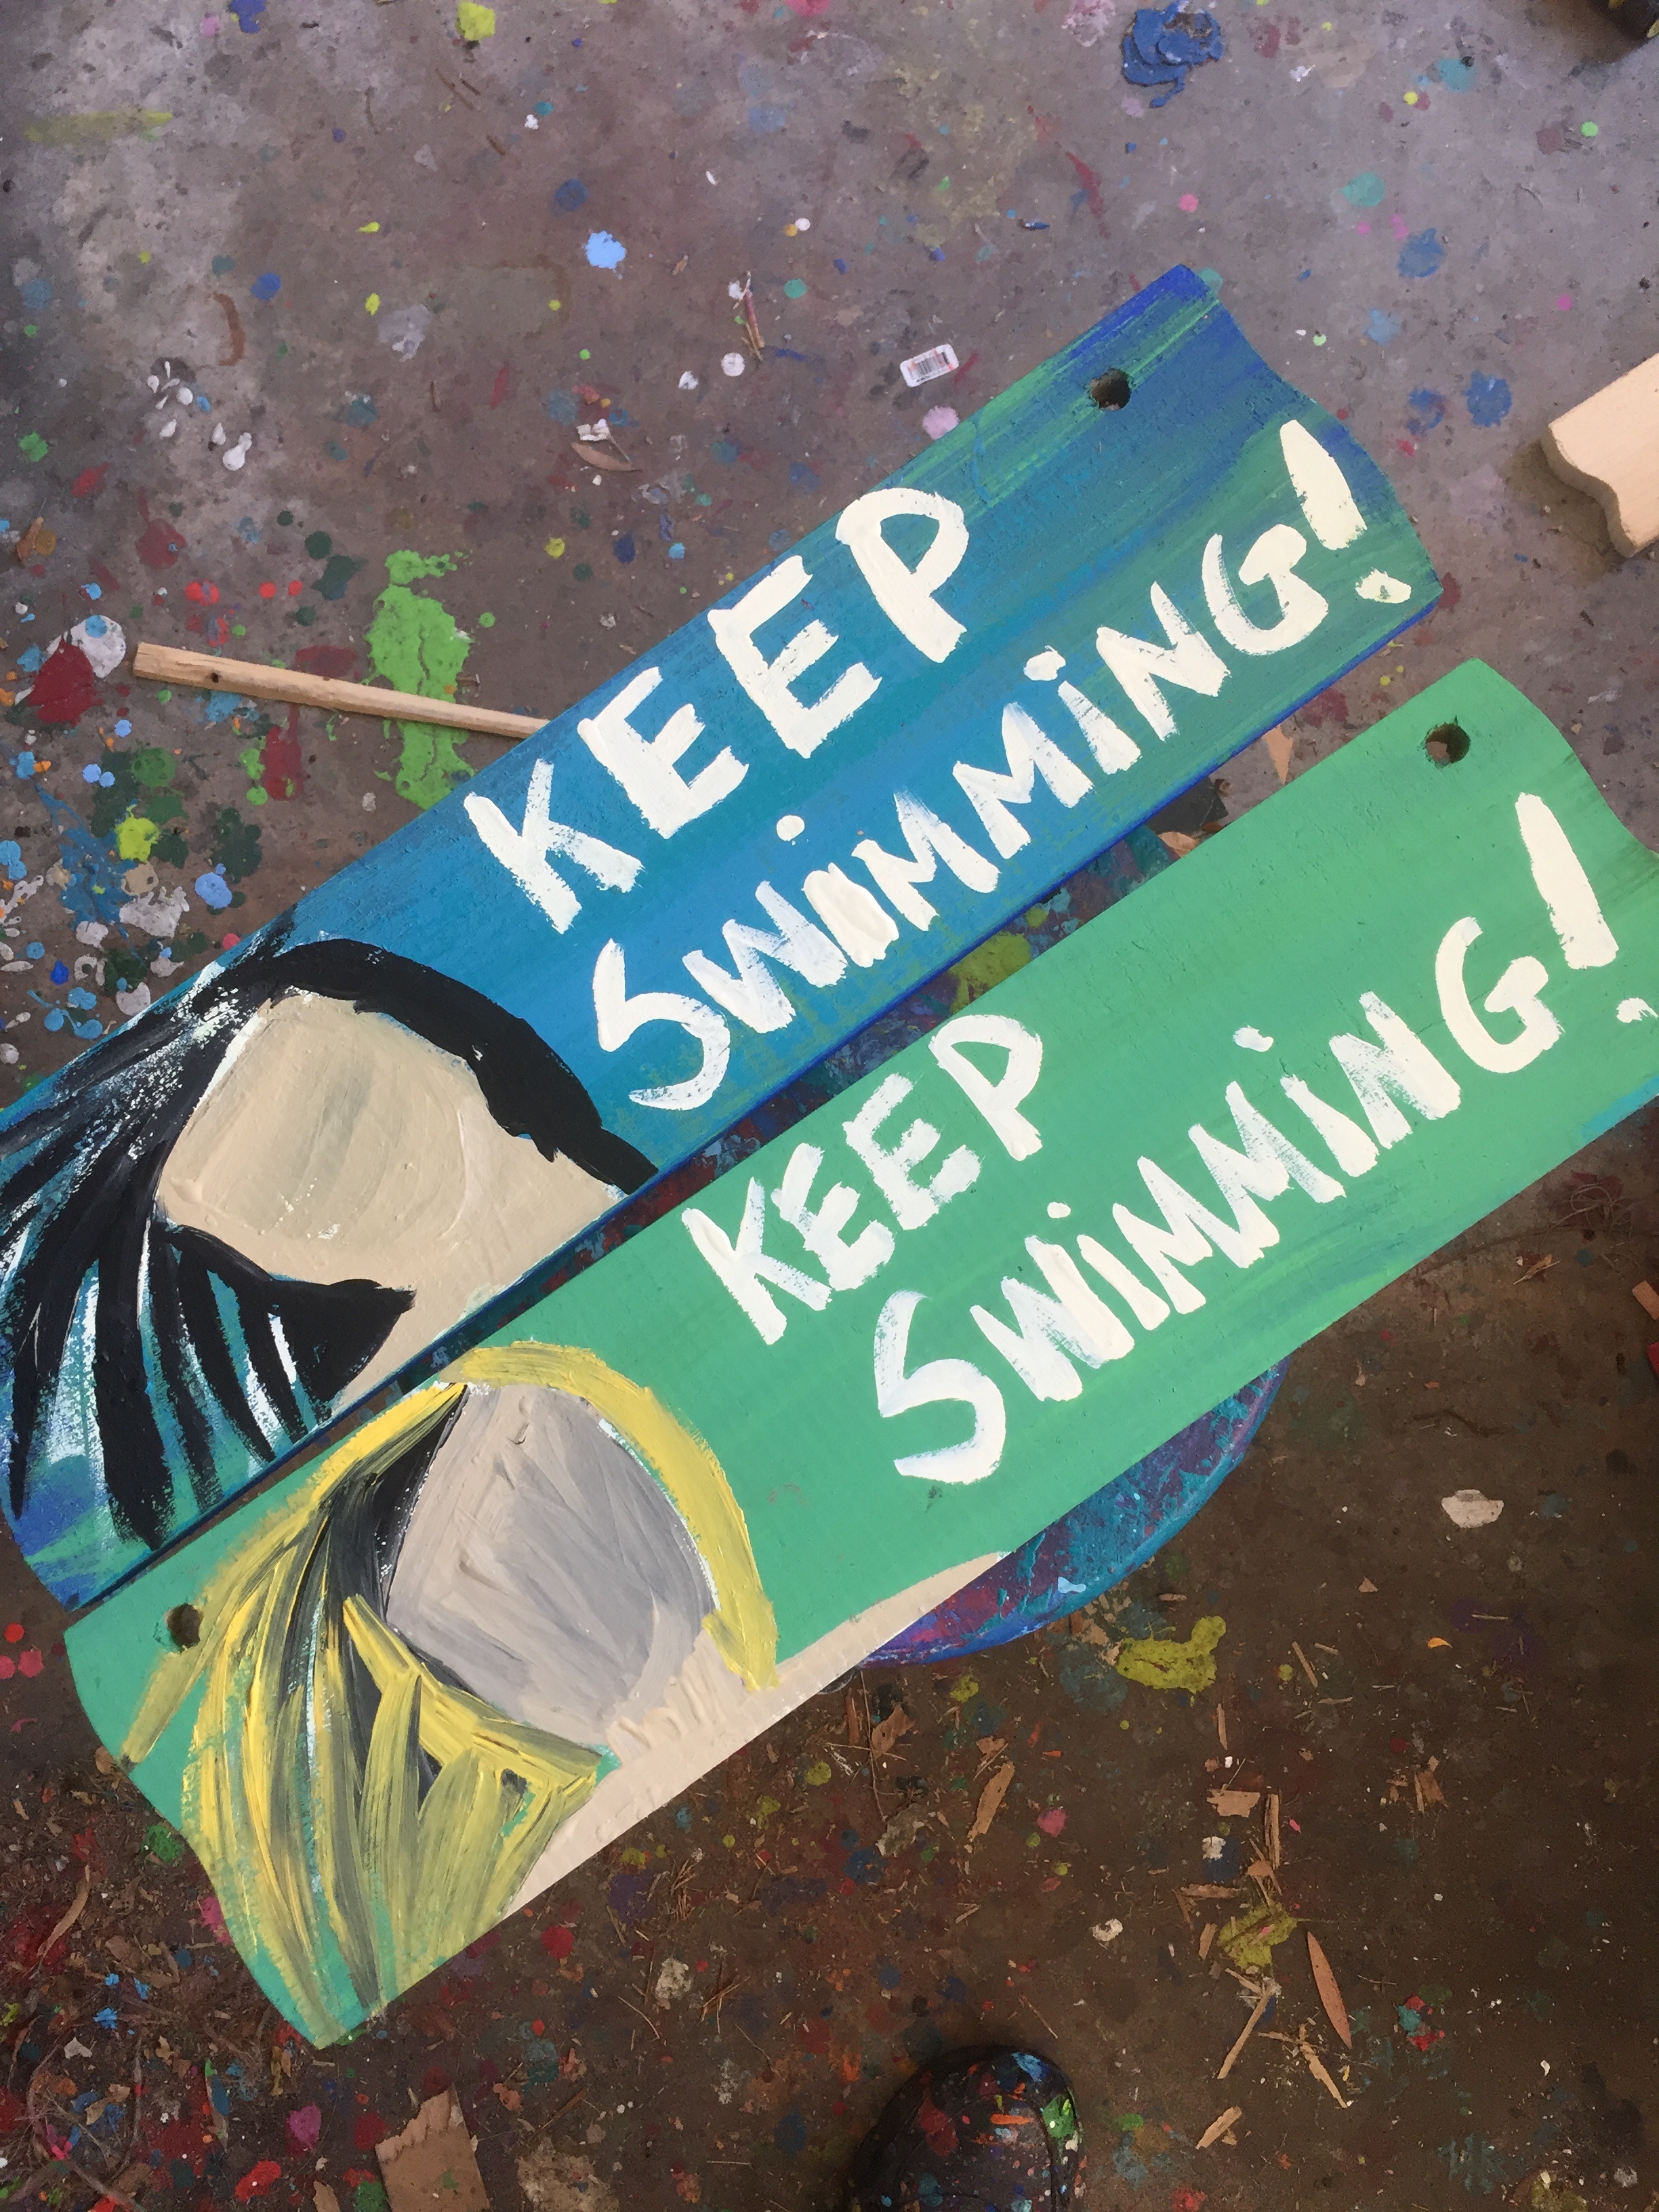
color, art, poster